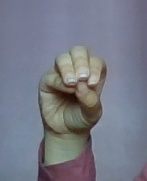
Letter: ha